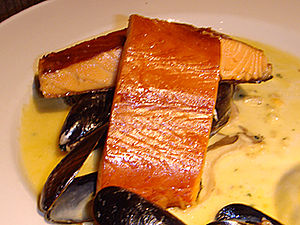
Whiskysauce
Laks med whiskysovs.
Whiskysauce eller whiskysovs er en type sovs fra det britiske køkken, der indeholder whisky. Den er blevet populær over hele verden.